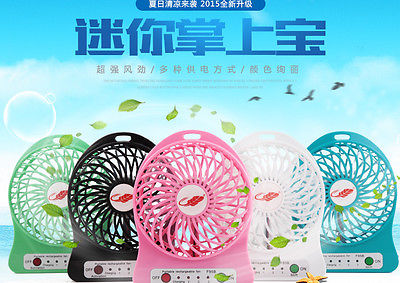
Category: fan